Ireland

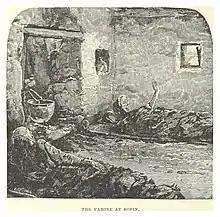
A depiction of the Great Famine from "Our Boys in Ireland" by Henry Willard French (1891)

The Great Famine of 1845–1851 devastated Ireland, as in those years Ireland's population fell by one-third. More than one million people died from starvation and disease, with an additional million people emigrating during the famine, mostly to the United States and Canada. In the century that followed, an economic depression caused by the famine resulted in a further million people emigrating. By the end of the decade, half of all immigration to the United States was from Ireland. The period of civil unrest that followed until the end of the 19th century is referred to as the Land War. Mass emigration became deeply entrenched and the population continued to decline until the mid-20th century. Immediately prior to the famine the population was recorded as 8.2 million by the 1841 census. The population has never returned to this level since. The population continued to fall until 1961; County Leitrim was the final Irish county to record a population increase post-famine, in 2006.